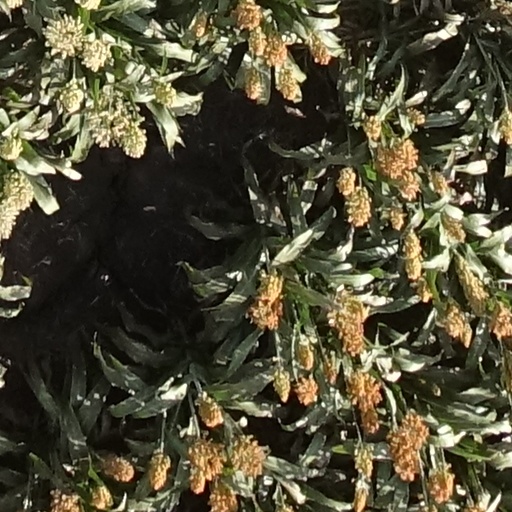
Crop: sorghum